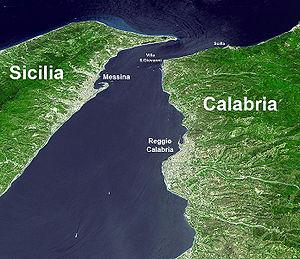
L'opération Lehrgang est le nom de code donné à la mission d'évacuation de la Sicile par les troupes de l'Axe du 10 au 17 août 1943.
Le détroit de Messine est un détroit en mer Méditerranée qui sépare la péninsule italienne de l'île de Sicile. Il relie la mer Ionienne au sud à la mer Tyrrhénienne au nord. Sa plus petite largeur est de 3,3 km. Les courants y sont violents par endroits.
Le phare de Punta Pezzo est un phare actif situé à Punta Pezzo sur le territoire de la commune de Villa San Giovanni, dans la région de Calabre en Italie. Il est géré par la Marina Militare.